Feather

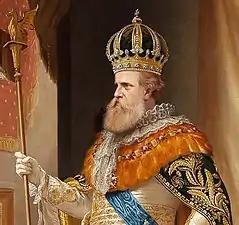
Emperor Pedro II of Brazil wearing a wide collar of orange toucan feathers around his shoulders and elements of the Imperial Regalia. Detail from a painting by Pedro Américo

The colors of feathers are produced by pigments, by microscopic structures that can refract, reflect, or scatter selected wavelengths of light, or by a combination of both.